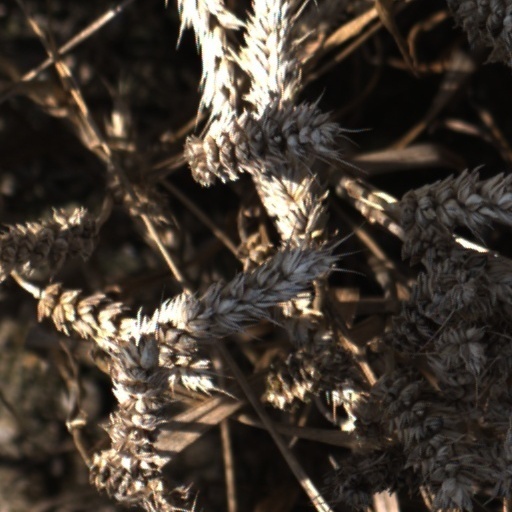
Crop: wheat